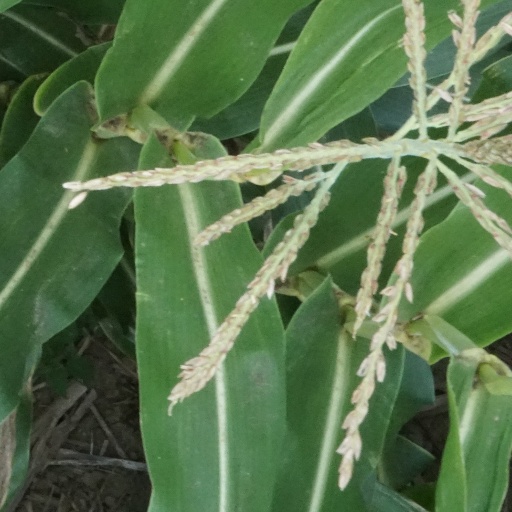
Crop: maize; corn